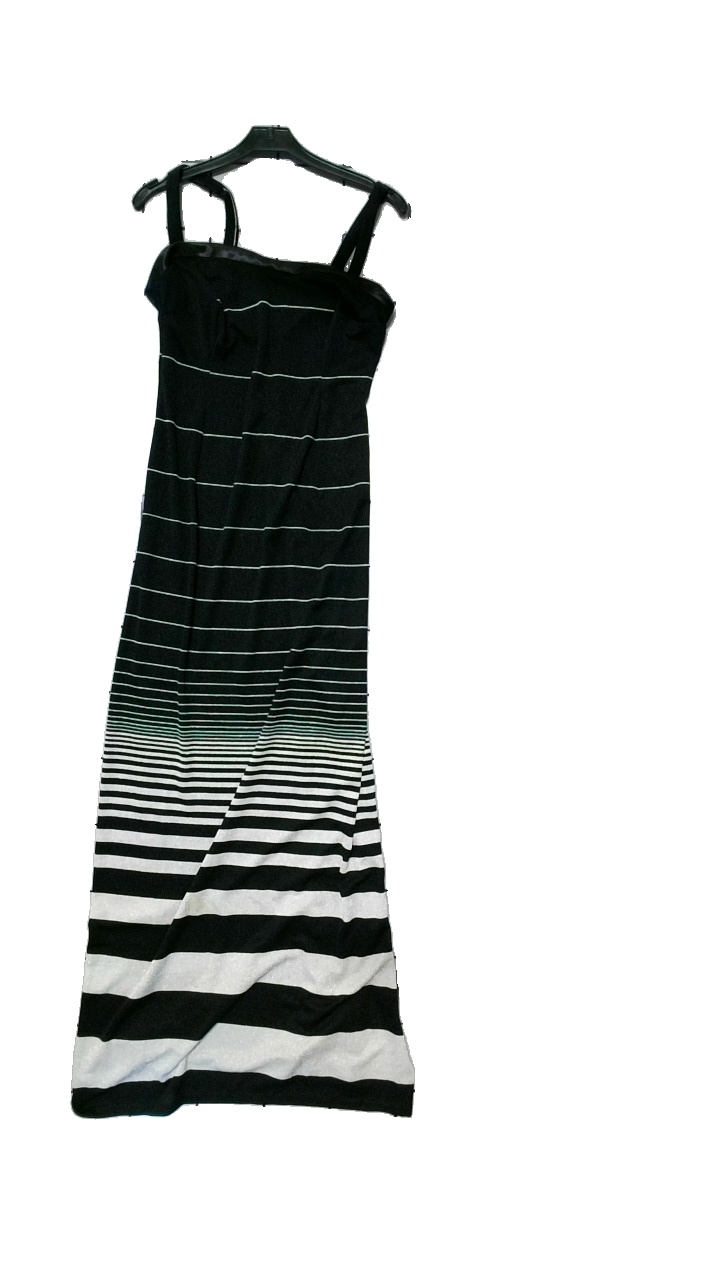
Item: Dress (Ladies)
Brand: Missing
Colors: Black, Multicolor, Grey
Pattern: Striped
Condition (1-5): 4
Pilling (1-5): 4
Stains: Minor
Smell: Minor
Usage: Reuse
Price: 50-100